Australian Paralympic Swim Team

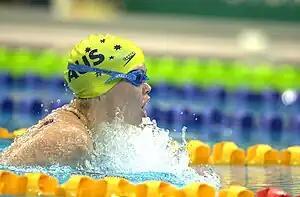
Amanda Fraser 200IM

A total of 51 swimmers were selected to compete in the Australian Swim Team at the 2000 Summer Paralympic Games.